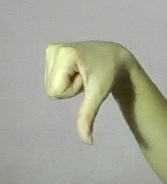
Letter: waw